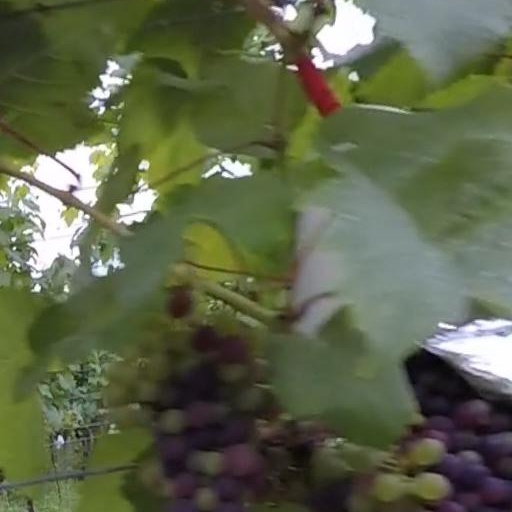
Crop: grape